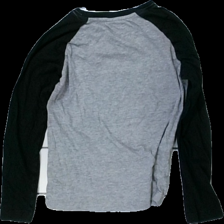
View: back
Type: Top
Category: Children
Brand: Kappahl
Colors: Black, White, Grey
Material: ?
Pattern: Other
Cut: Regular
Size: 134
Season: All
Holes: Major
Damage: hål
Damage location: top center
Damage 2: hål
Damage 2 location: bottom left
Damage 3 location: bottom right
Price range: <50
Recommended usage: Export
Description: grå långärmad tröja med text fram, flera små hål